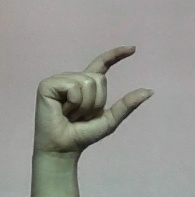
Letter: dal